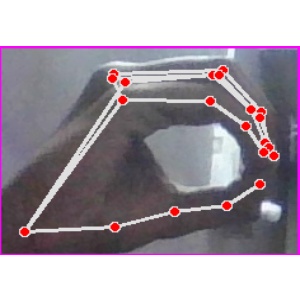
अक्षर: ठ